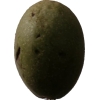
Label: nut